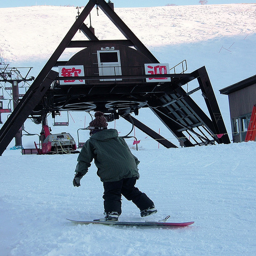
A person standing on their snowboard while they are in the snow.
A man riding a snowboard down a snow covered slope.
A skier in a green ski jacket is skiing on the snow and in the distance is a parked car.
A man that is on a snowboard in the snow.
A skier is skiing through the winter snow.